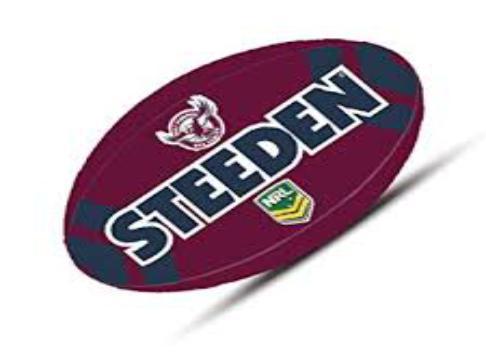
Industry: Sports